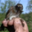
Label: bird